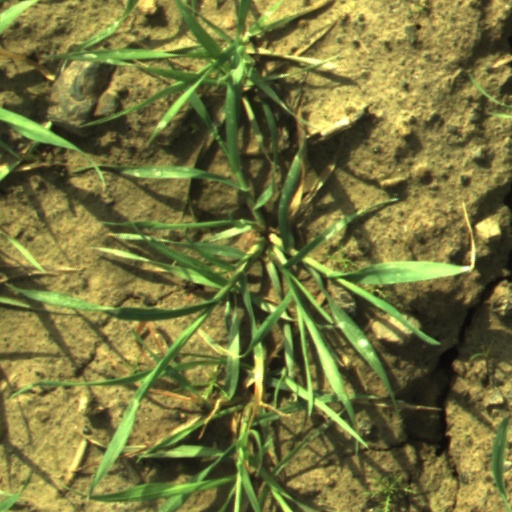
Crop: wheat